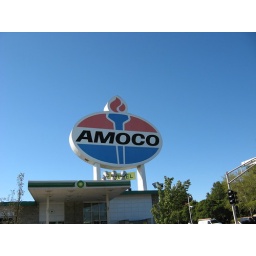
The giant Amoco sign in St. Louis. Waiting at a red light.